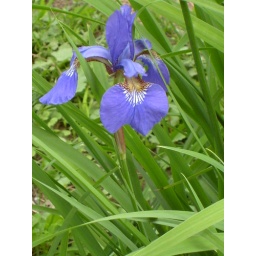
Here's one of the blue iris flowers growing in my neighbor's yard.